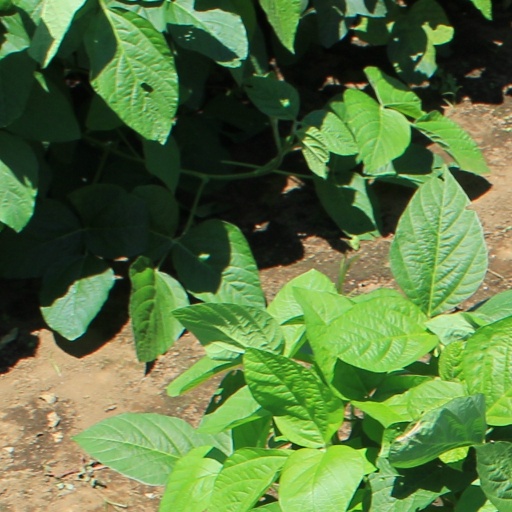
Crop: soybean